Nataliya Tymoshkina

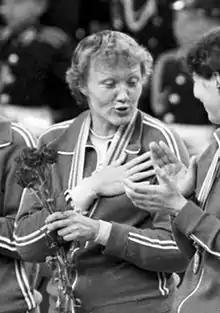
Tymoshkina at the 1980 Olympics

Nataliya Leonidivna Tymoshkina (née "Sherstyuk", , born 25 May 1952) is a retired Ukrainian handball goalkeeper. She was part of the Soviet teams that won gold medals at the 1976 and 1980 Olympics and placed second at the 1975 and 1978 world championships. The Soviet team leaders Zinaida Turchyna and Tetyana Kocherhina credit the 1976 Olympic victory to Tymoshkina.